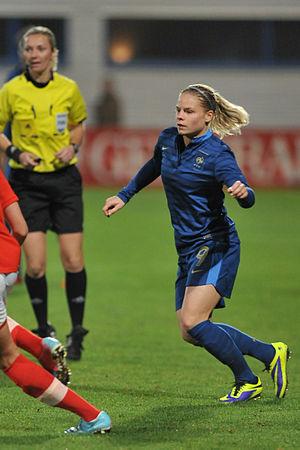
L'équipe de France féminine de football participe à la Coupe du monde de 2015 organisée au Canada du 6 juin au 5 juillet 2015. Située à la 3ᵉ place au classement mondial de la FIFA avant la compétition, elle fait partie des favorites mais se fait éliminer lors des quarts de finale face à l'Allemagne, alors meilleure nation mondiale.